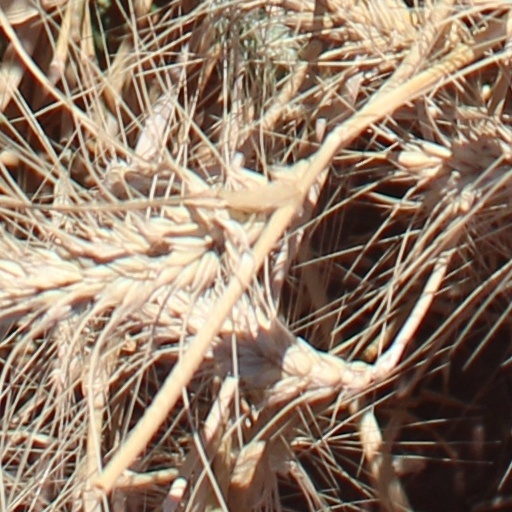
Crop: wheat